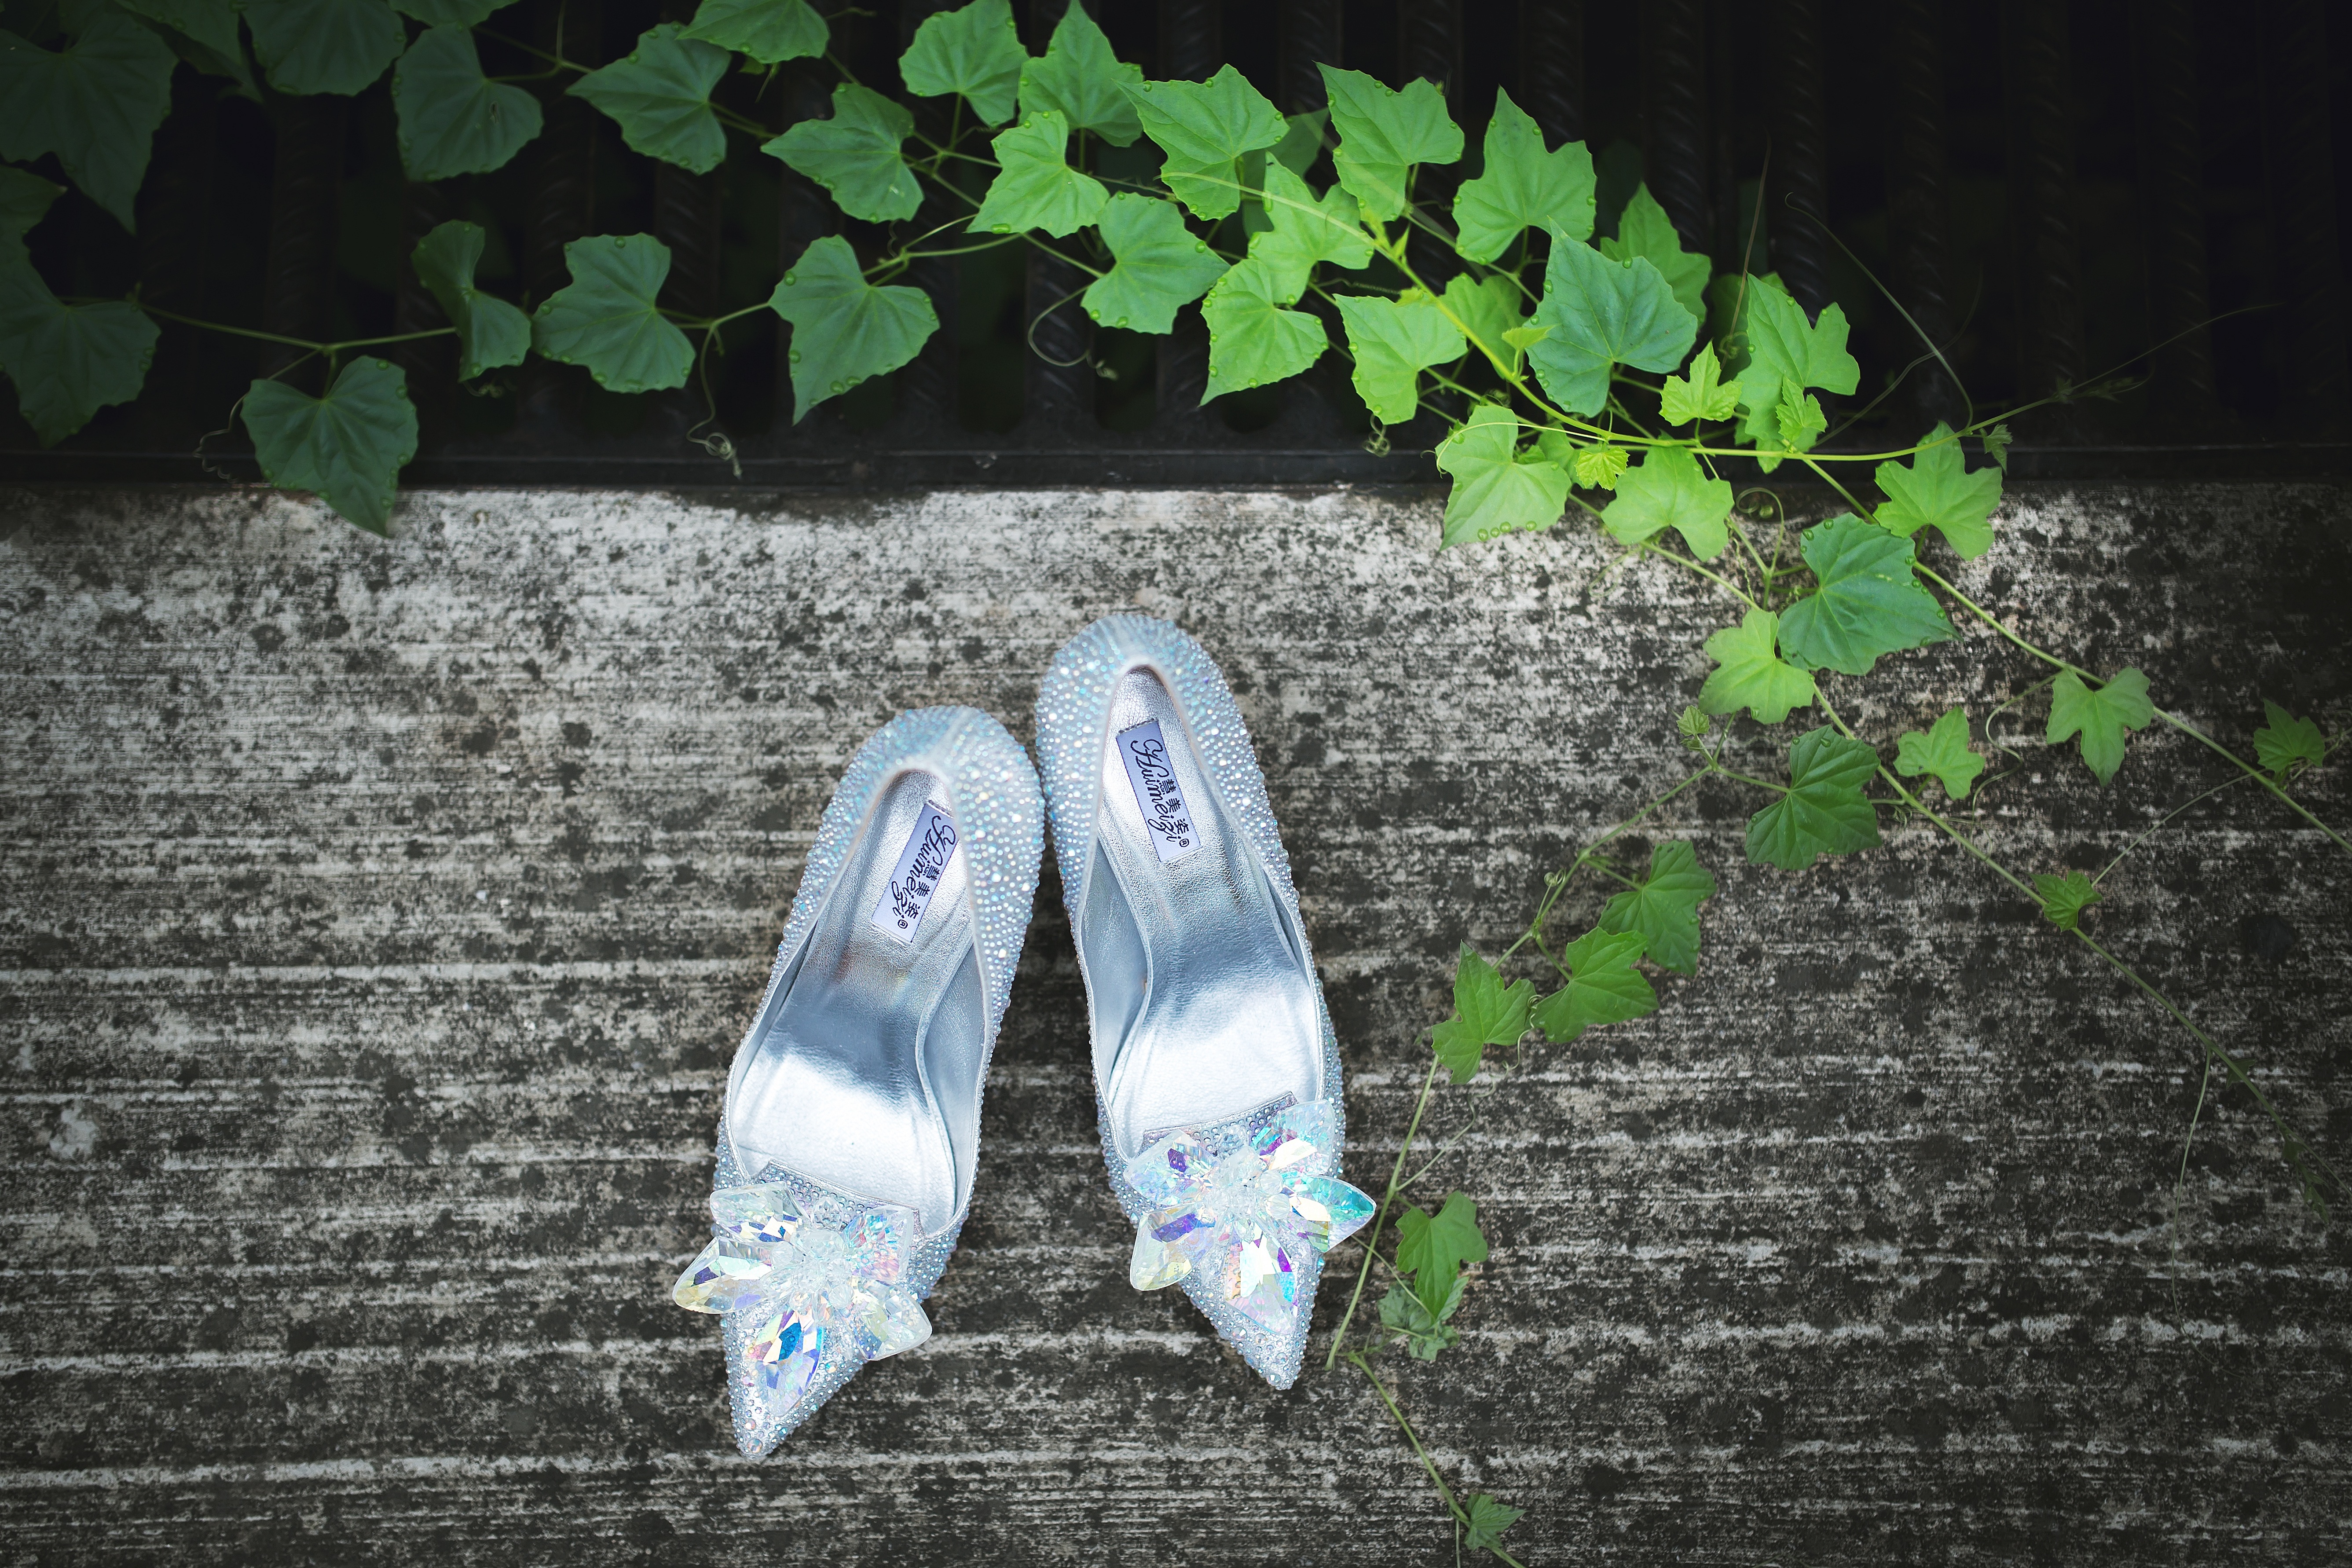
shoe, white, leaf, flower, green, color, blue, slipper, shoes, art, footwear, high heeled shoes, wedding shoes, surfing equipment and supplies